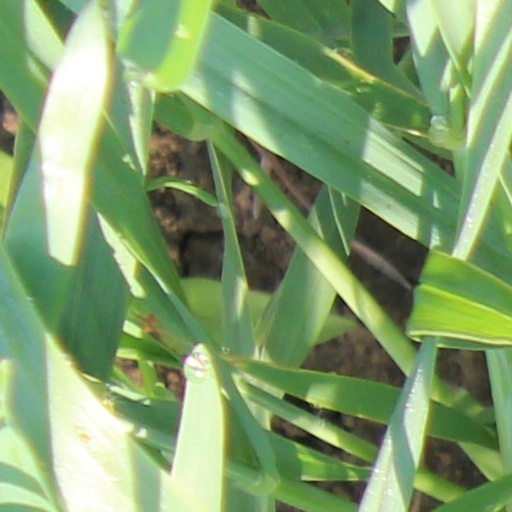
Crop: wheat